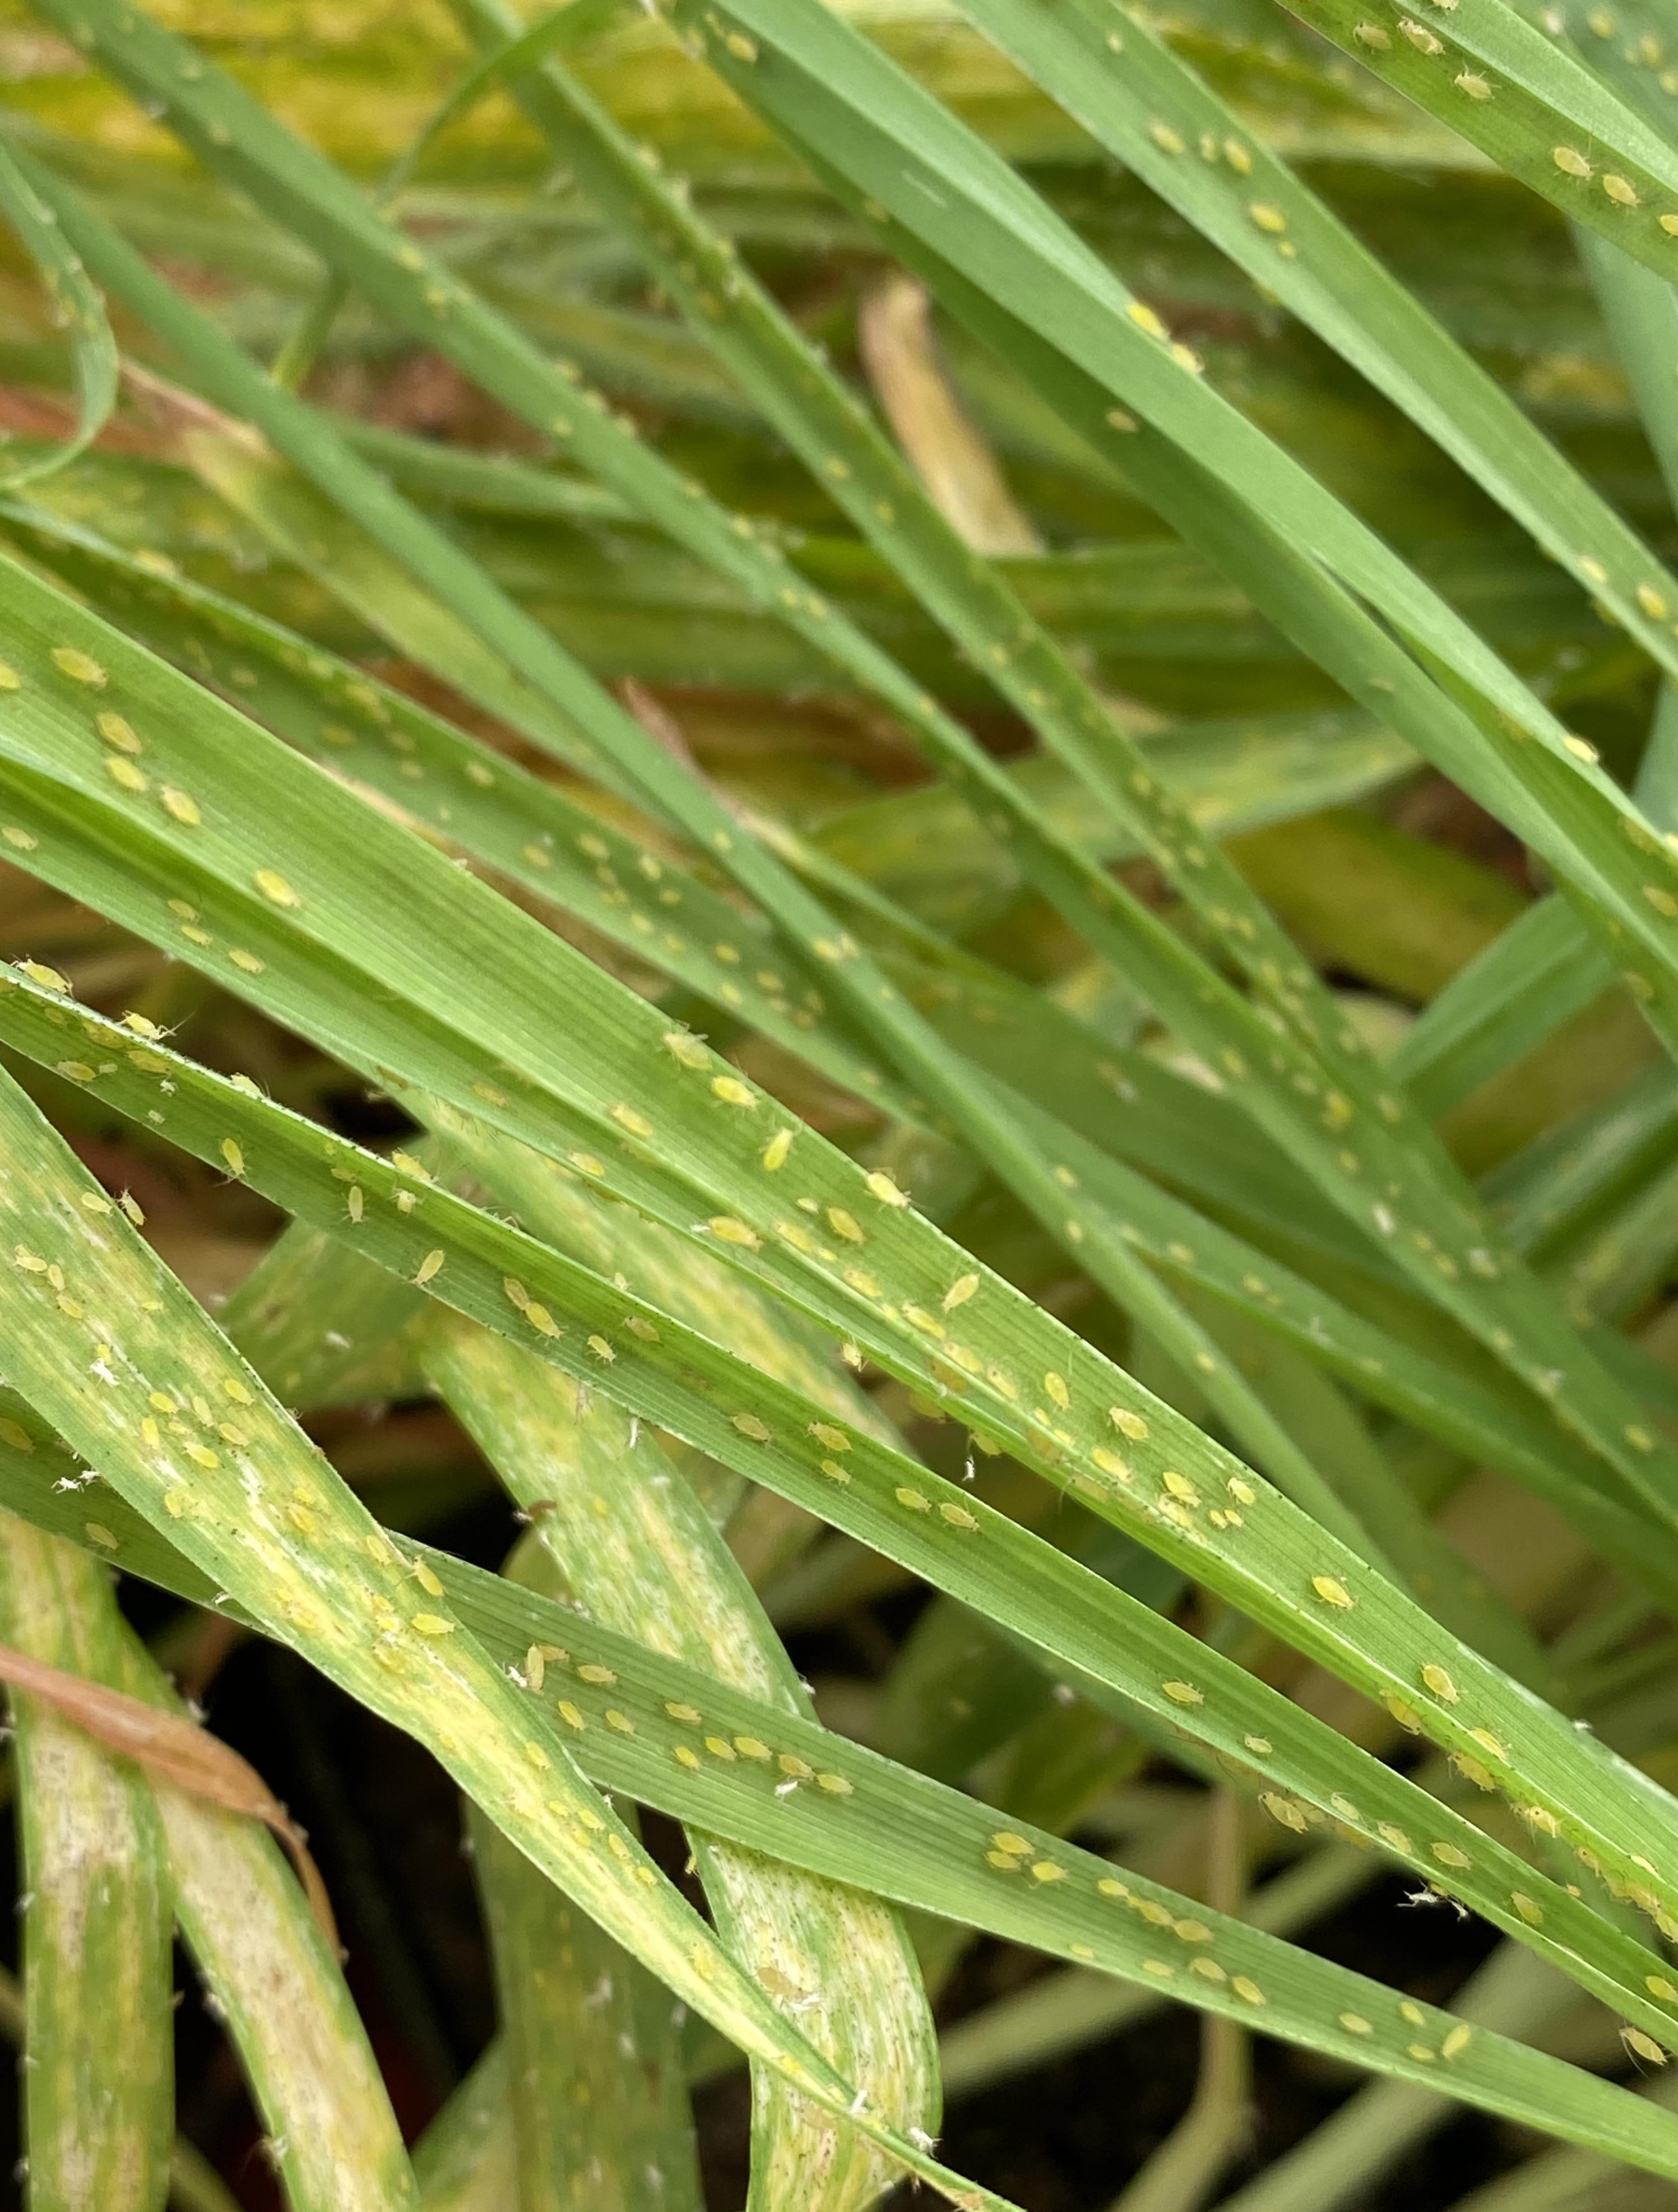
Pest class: cereal_grass_aphid